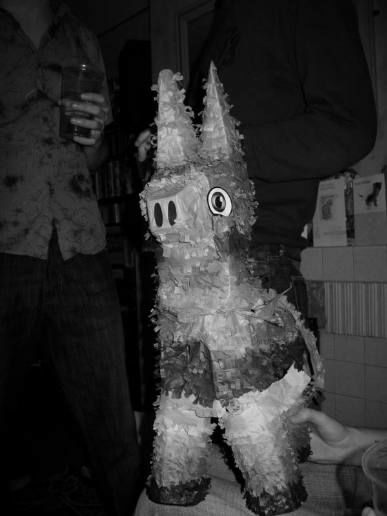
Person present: Yes